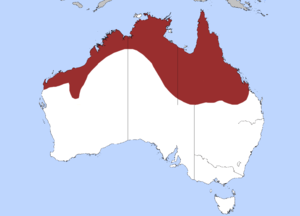
Aspidites melanocephalus, le Python à tête noire ou Python à tête noire d'Australie, est une espèce de serpents de la famille des Pythonidae.